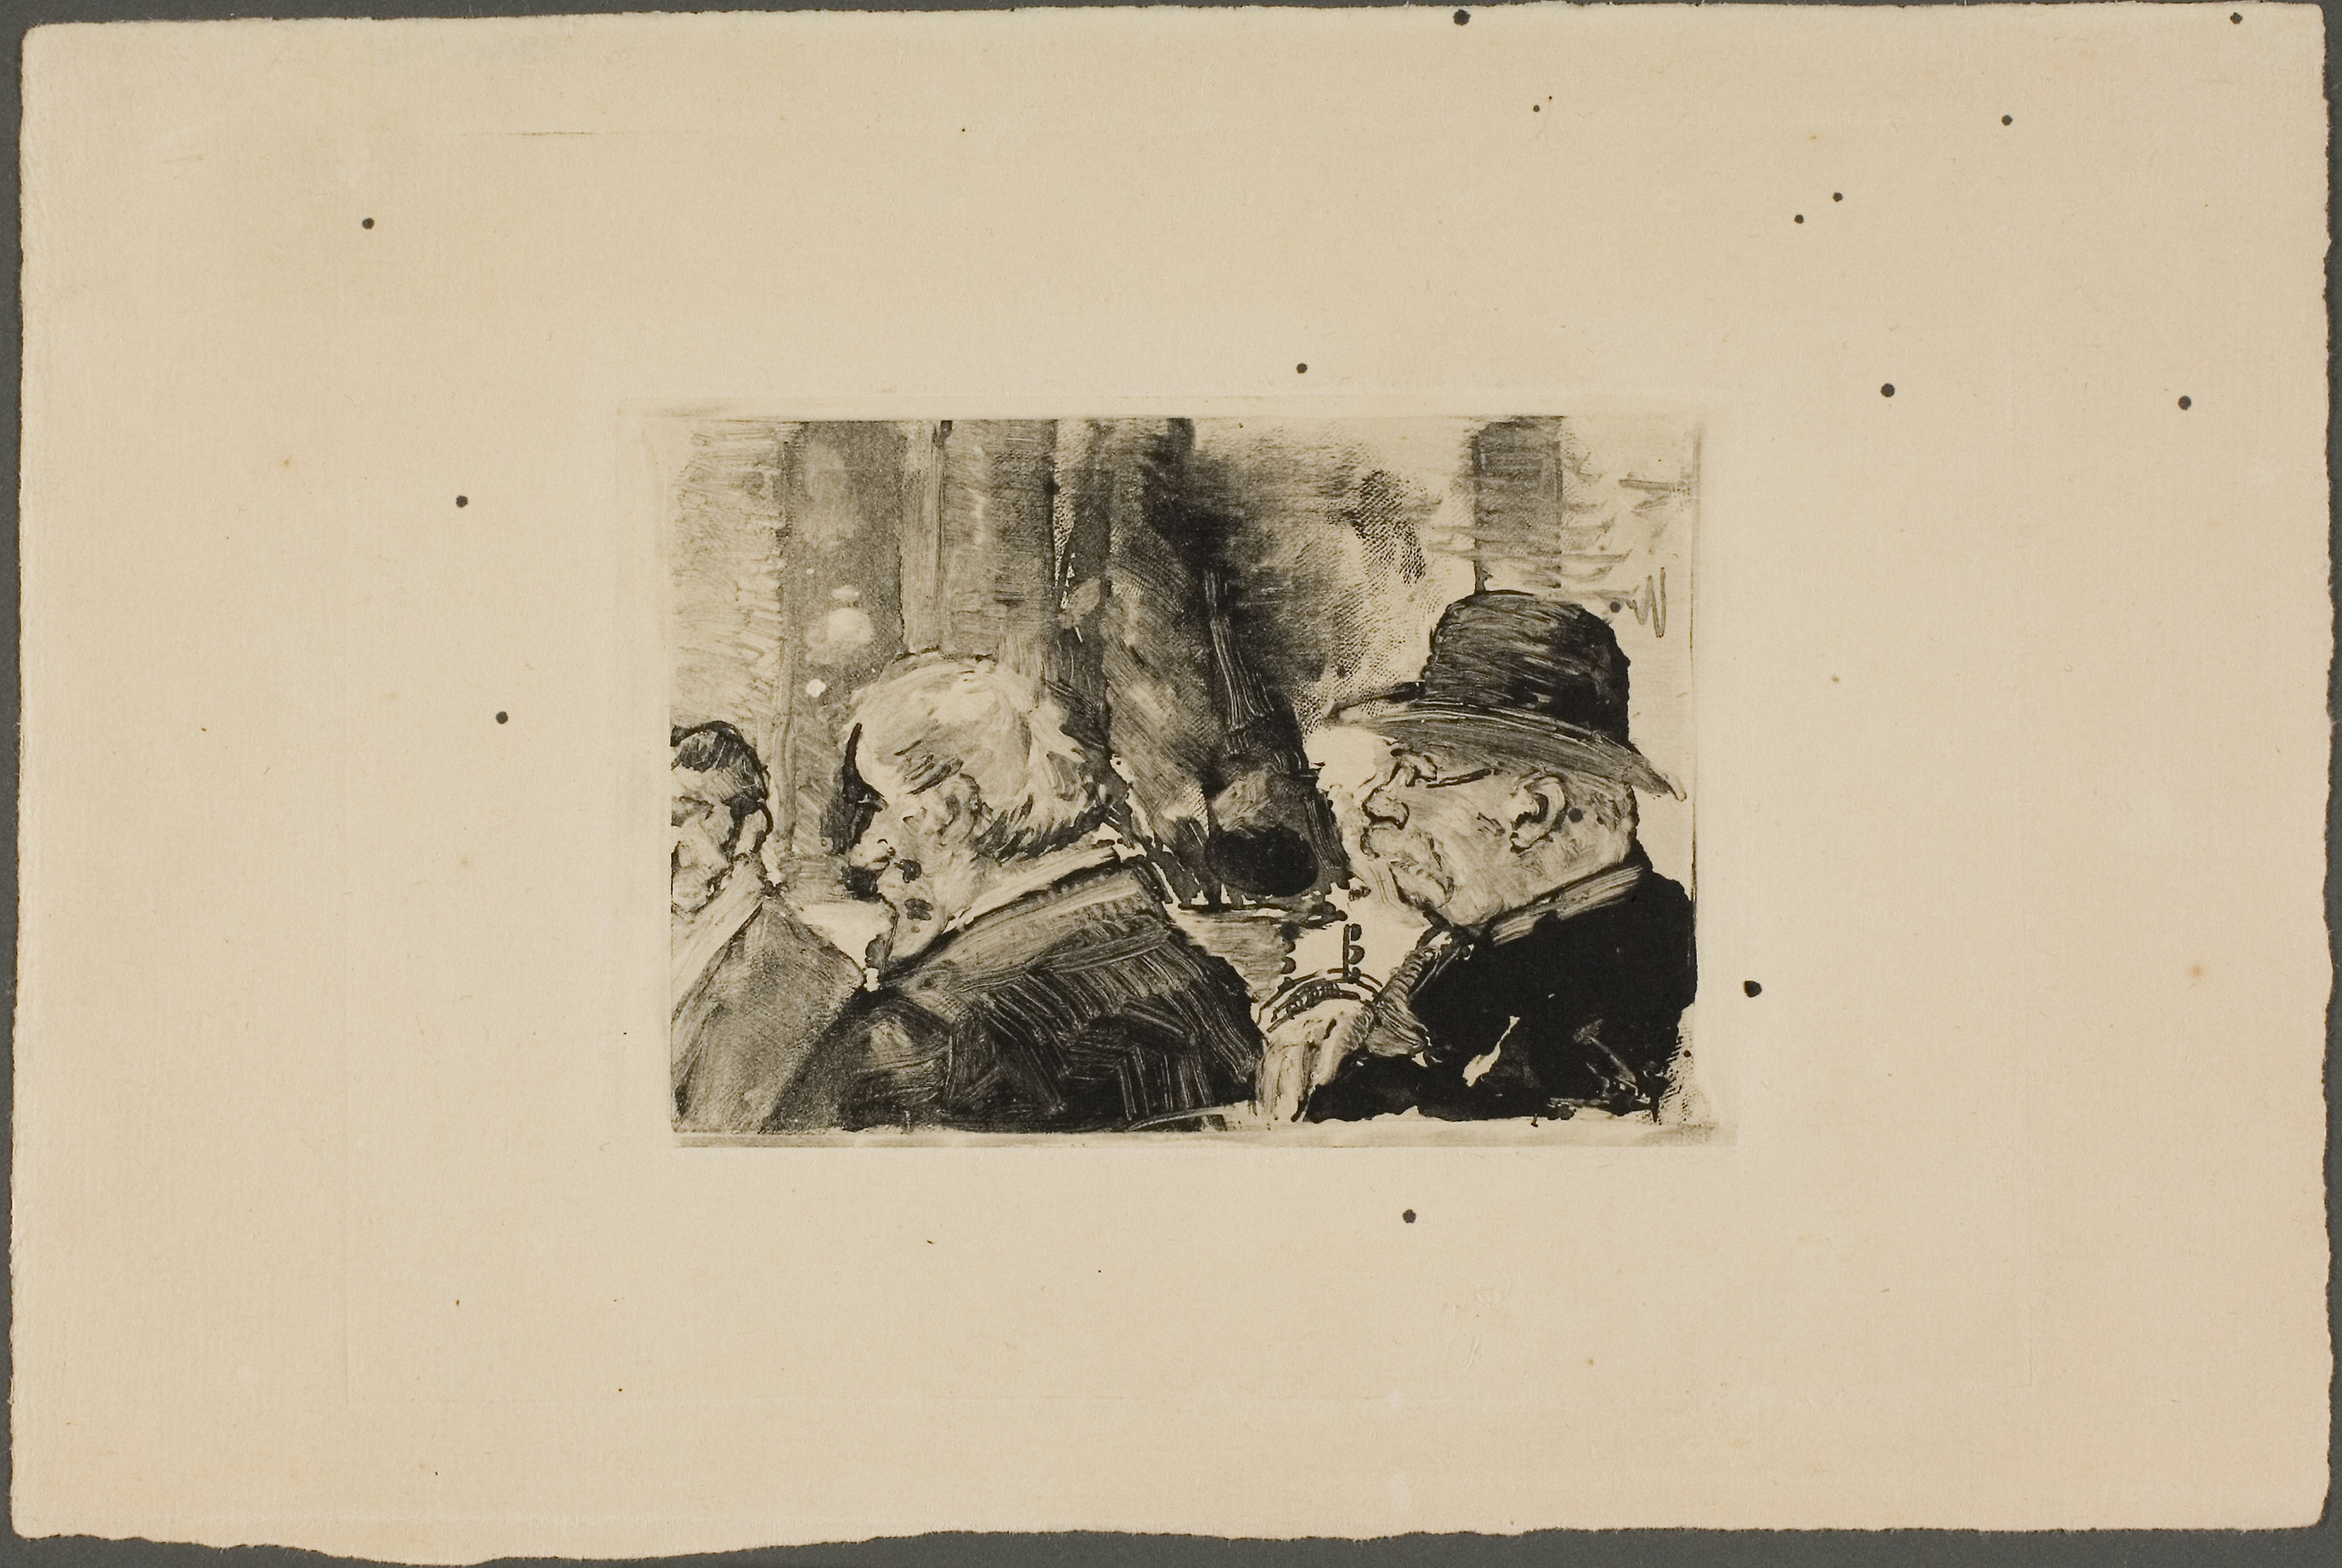
photograph, art, history, visual arts, picture frame, artwork, human behavior, illustration